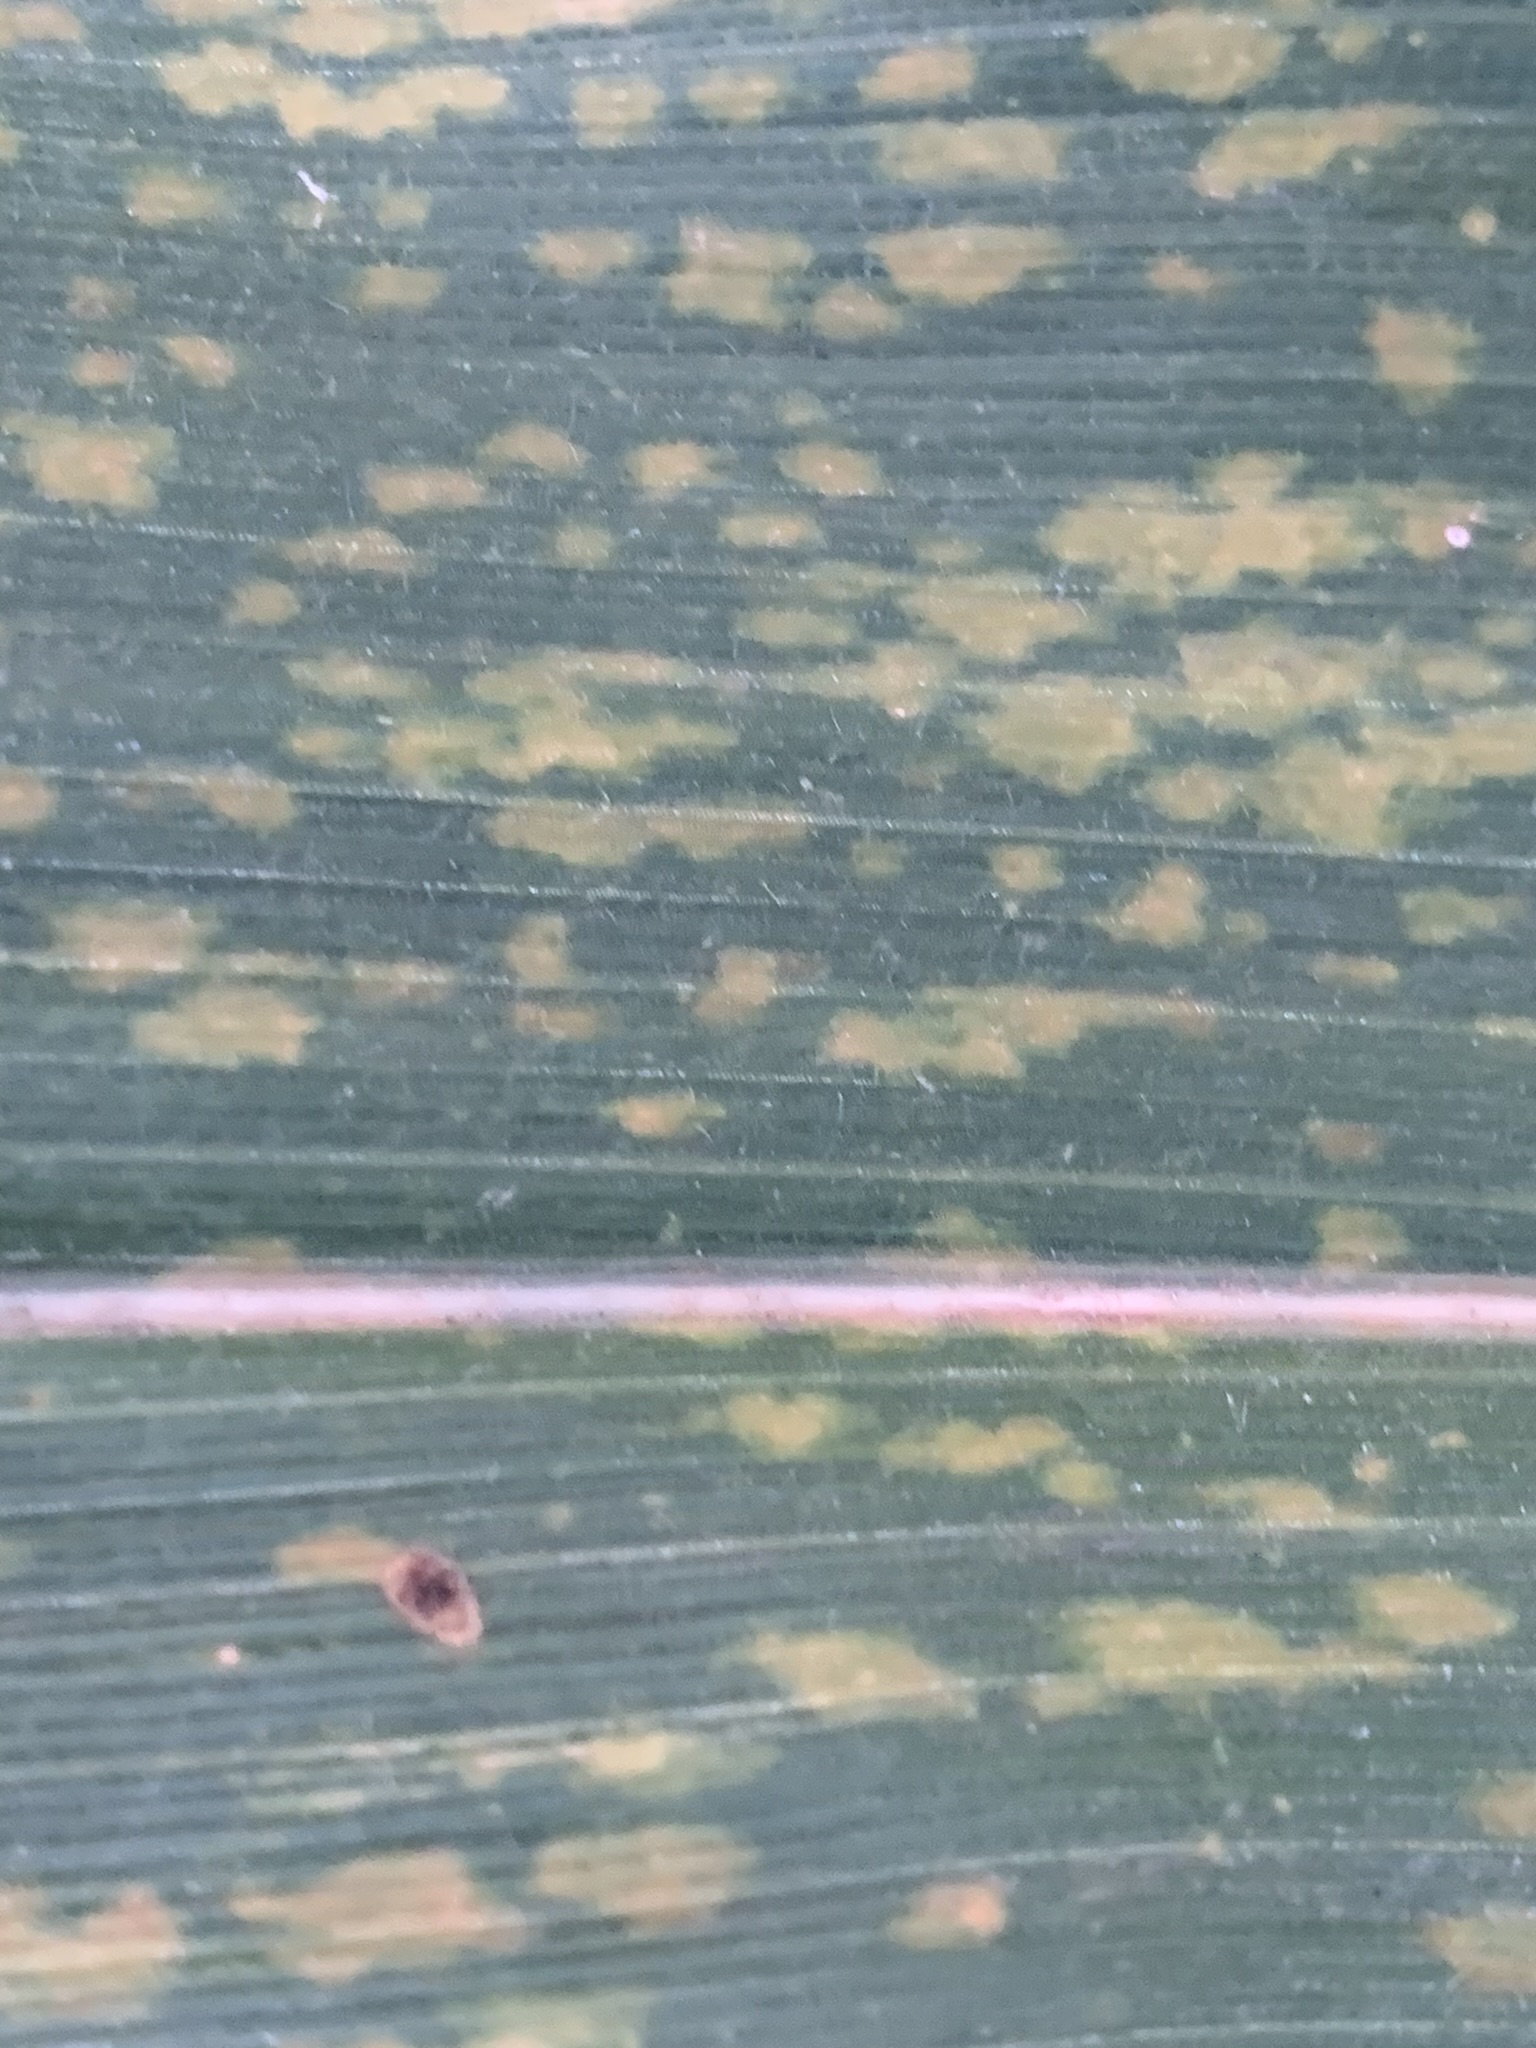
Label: MLN